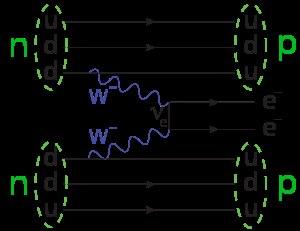
Le processus de double désintégration bêta est un mode de décroissance nucléaire, qui consiste en deux désintégration bêta simultanées dans un même noyau atomique. Il résulte généralement de ce processus l'émission de deux neutrinos, mais certaines théories prédisent une double désintégration sans émission de neutrinos, bien qu'un tel événement n'ait jamais été observé.